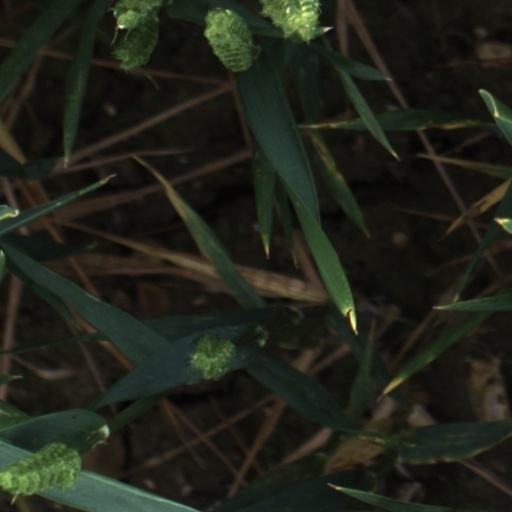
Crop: wheat